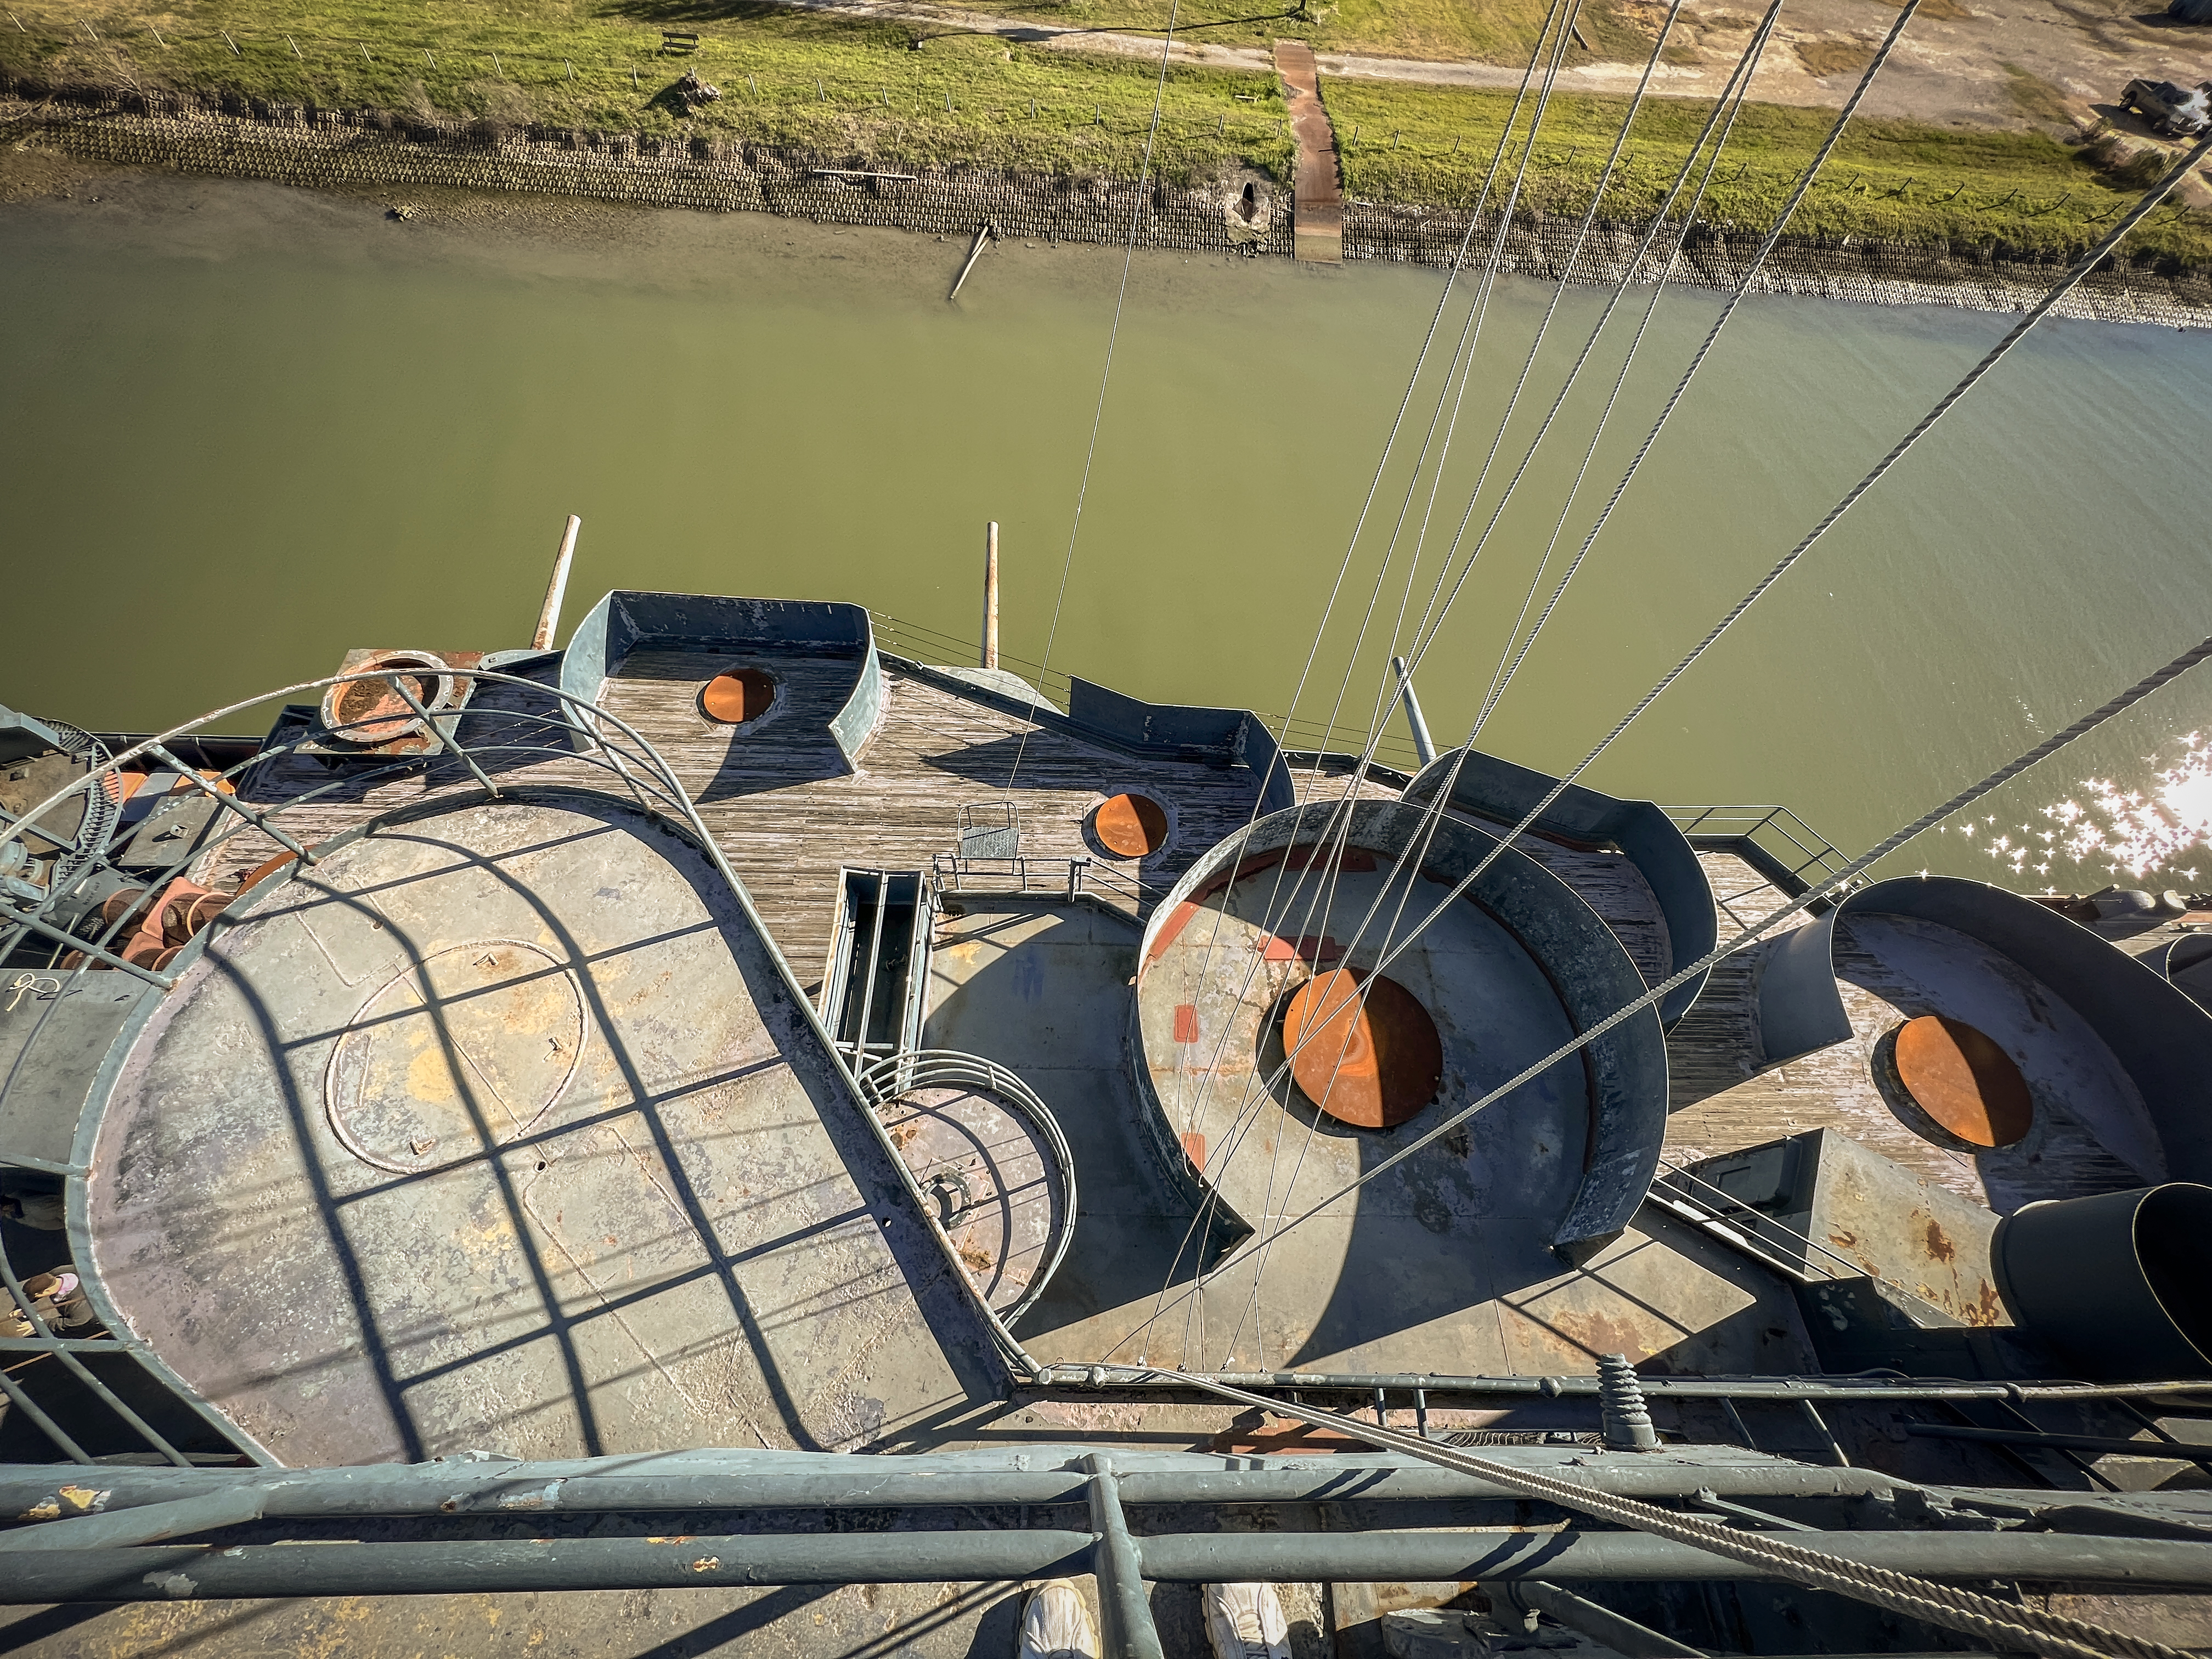
boat, ship, battleship, houston, water, boats and boating equipment and supplies, watercraft, motor vehicle, vehicle, naval architecture, lake, automotive tire, mode of transport, automotive wheel system, wood, personal protective equipment, landscape, recreation, water transportation, auto part, stairs, aircraft engine, dock, lifejacket, reservoir, circle, metal, propeller, wind, canal, channel, boating, deck, spoke, propeller driven aircraft, visual arts, grass, leisure